Borodino District School No. 8

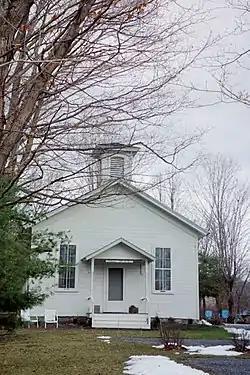

Borodino District School #8, known previously as Borodino District School #11, was listed on the National Register of Historic Places in 2007. The one-room schoolhouse was probably built between 1853, when the property was sold to the school trustees, and 1859 when it first appears on a map of Borodino. It is a clapboard building in the Italianate style topped by a square cupola with a gabled roof. The interior is a single room with a twelve-foot ceiling. The walls and ceiling are beaded board. Two chalkboards are still in evidence. The school closed in 1956, probably due to the lack of running water and proper toilet facilities required by law after that time.